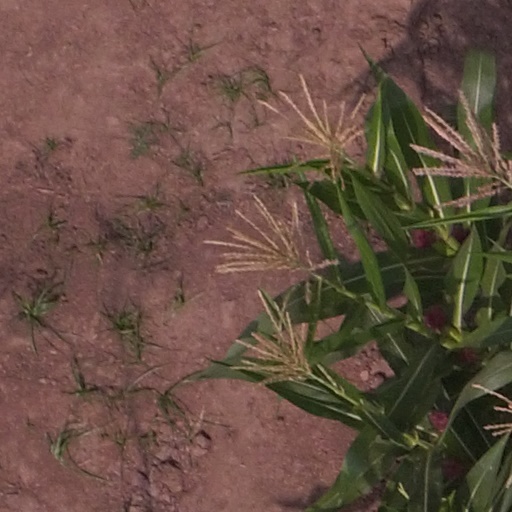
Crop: maize; corn